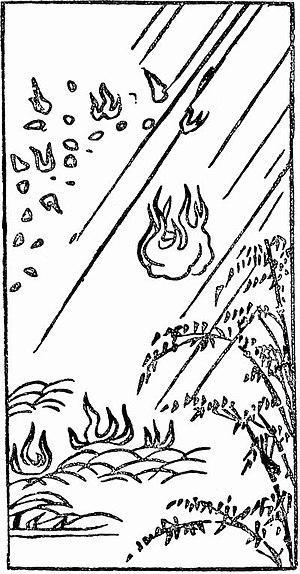
Un onibi est une espèce de kaika de la mythologie japonaise. Selon le folklore, ce sont des esprits nés des cadavres humains et animaux, qui passent pour être des gens devenus amers qui se sont transformés en feu et apparaissent à l'occasion. Parfois les expressions feu follet ou citrouille-lanterne sont traduites en japonais pour resituer le sens du terme onibi.